Tegucigalpa

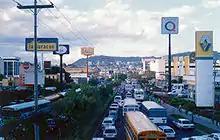
Rush hour on Central America Blvd as viewed northbound from the Plaza Miraflores pedestrian bridge

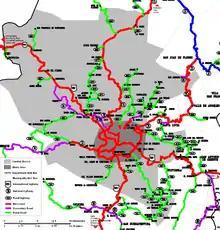
Network of roads and highways throughout the Central District and its borders

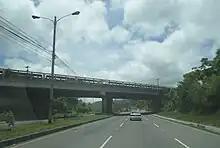
Anillo Periférico (beltway) at the Suyapa Boulevard overpass near Basilica of Suyapa

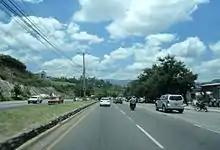
Heading westbound on Armed Forces Blvd near the Metro Mall interchange

All "barrios" and "colonias" in Tegucigalpa can be accessed by automobile, although some neighborhoods in the city suffer from unpaved, narrow, or hilly streets making them difficult to maneuver. A grid of surface streets and a network of major avenues and boulevards cross through the major areas of the capital. However, the most transited roads suffer from heavy traffic congestion due to the region's geography and disorganized urbanization.